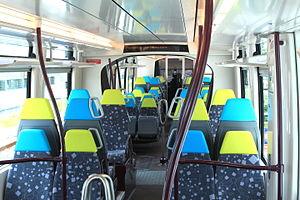
Le tram-train de Nantes est un réseau ferroviaire de la Loire-Atlantique, complémentaire de celui du tramway de Nantes et appartenant au réseau du TER Pays de la Loire.
Citadis Dualis est un matériel roulant ferroviaire de type tram-train construit par Alstom, dérivé du Citadis et commandé par la Société nationale des chemins de fer français pour le compte des régions françaises. Il a circulé pour la première fois le 15 juin 2011, sur la ligne TER Pays de la Loire reliant Nantes à Clisson. Il est numéroté par la SNCF U 52500, U 53500, U 53600 ou U 53700 selon le type.
La ligne de tram-train de Nantes à Clisson, ou ligne T2, est la première ligne de tram-train mise en service au départ de la ville de Nantes. Elle est pilotée par la région Pays de la Loire en tant qu'autorité organisatrice de transports. Elle propose depuis le 15 juin 2011 de relier la gare de Nantes à celle de Clisson en tram-train Citadis Dualis plutôt qu'en TER classique.